P. S. Ayyaswamy

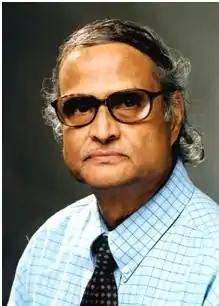

Portonovo S. Ayyaswamy (born March 21, 1942) is an Indian-born-American mechanical engineer, the Asa Whitney Professor of Dynamical Engineering at the University of Pennsylvania, Philadelphia, USA, and inventor.